Nine of Wands

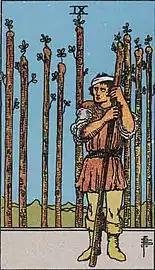
Nine of Wands from the Rider–Waite tarot deck

This card depicts a figure, weary from battle yet prepared to fight on. Order, discipline and an unassailable position. Any opposition will be defeated. Courage in the face of attack or adversity and a stability that cannot be removed. Good health.